Amazon Kindle

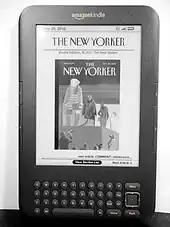
"The New Yorker" subscribed on a Kindle Keyboard

Content from Amazon's Kindle Store is encoded in Amazon's proprietary Kindle formats (.azw, .kf8 and .kfx). In addition to published content, Kindle users can also access the Internet using the experimental web browser, which uses NetFront. Users can use the Kindle Store to access reading material using the Kindle itself or through a web browser to access content. The store features Kindle Unlimited for unlimited access to over one million e-books for a monthly fee.